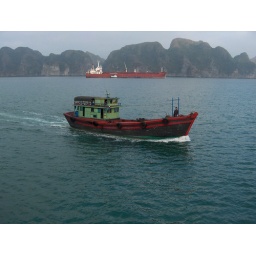
A large ship and a small fishing boat in the outer reaches of Halong Bay.